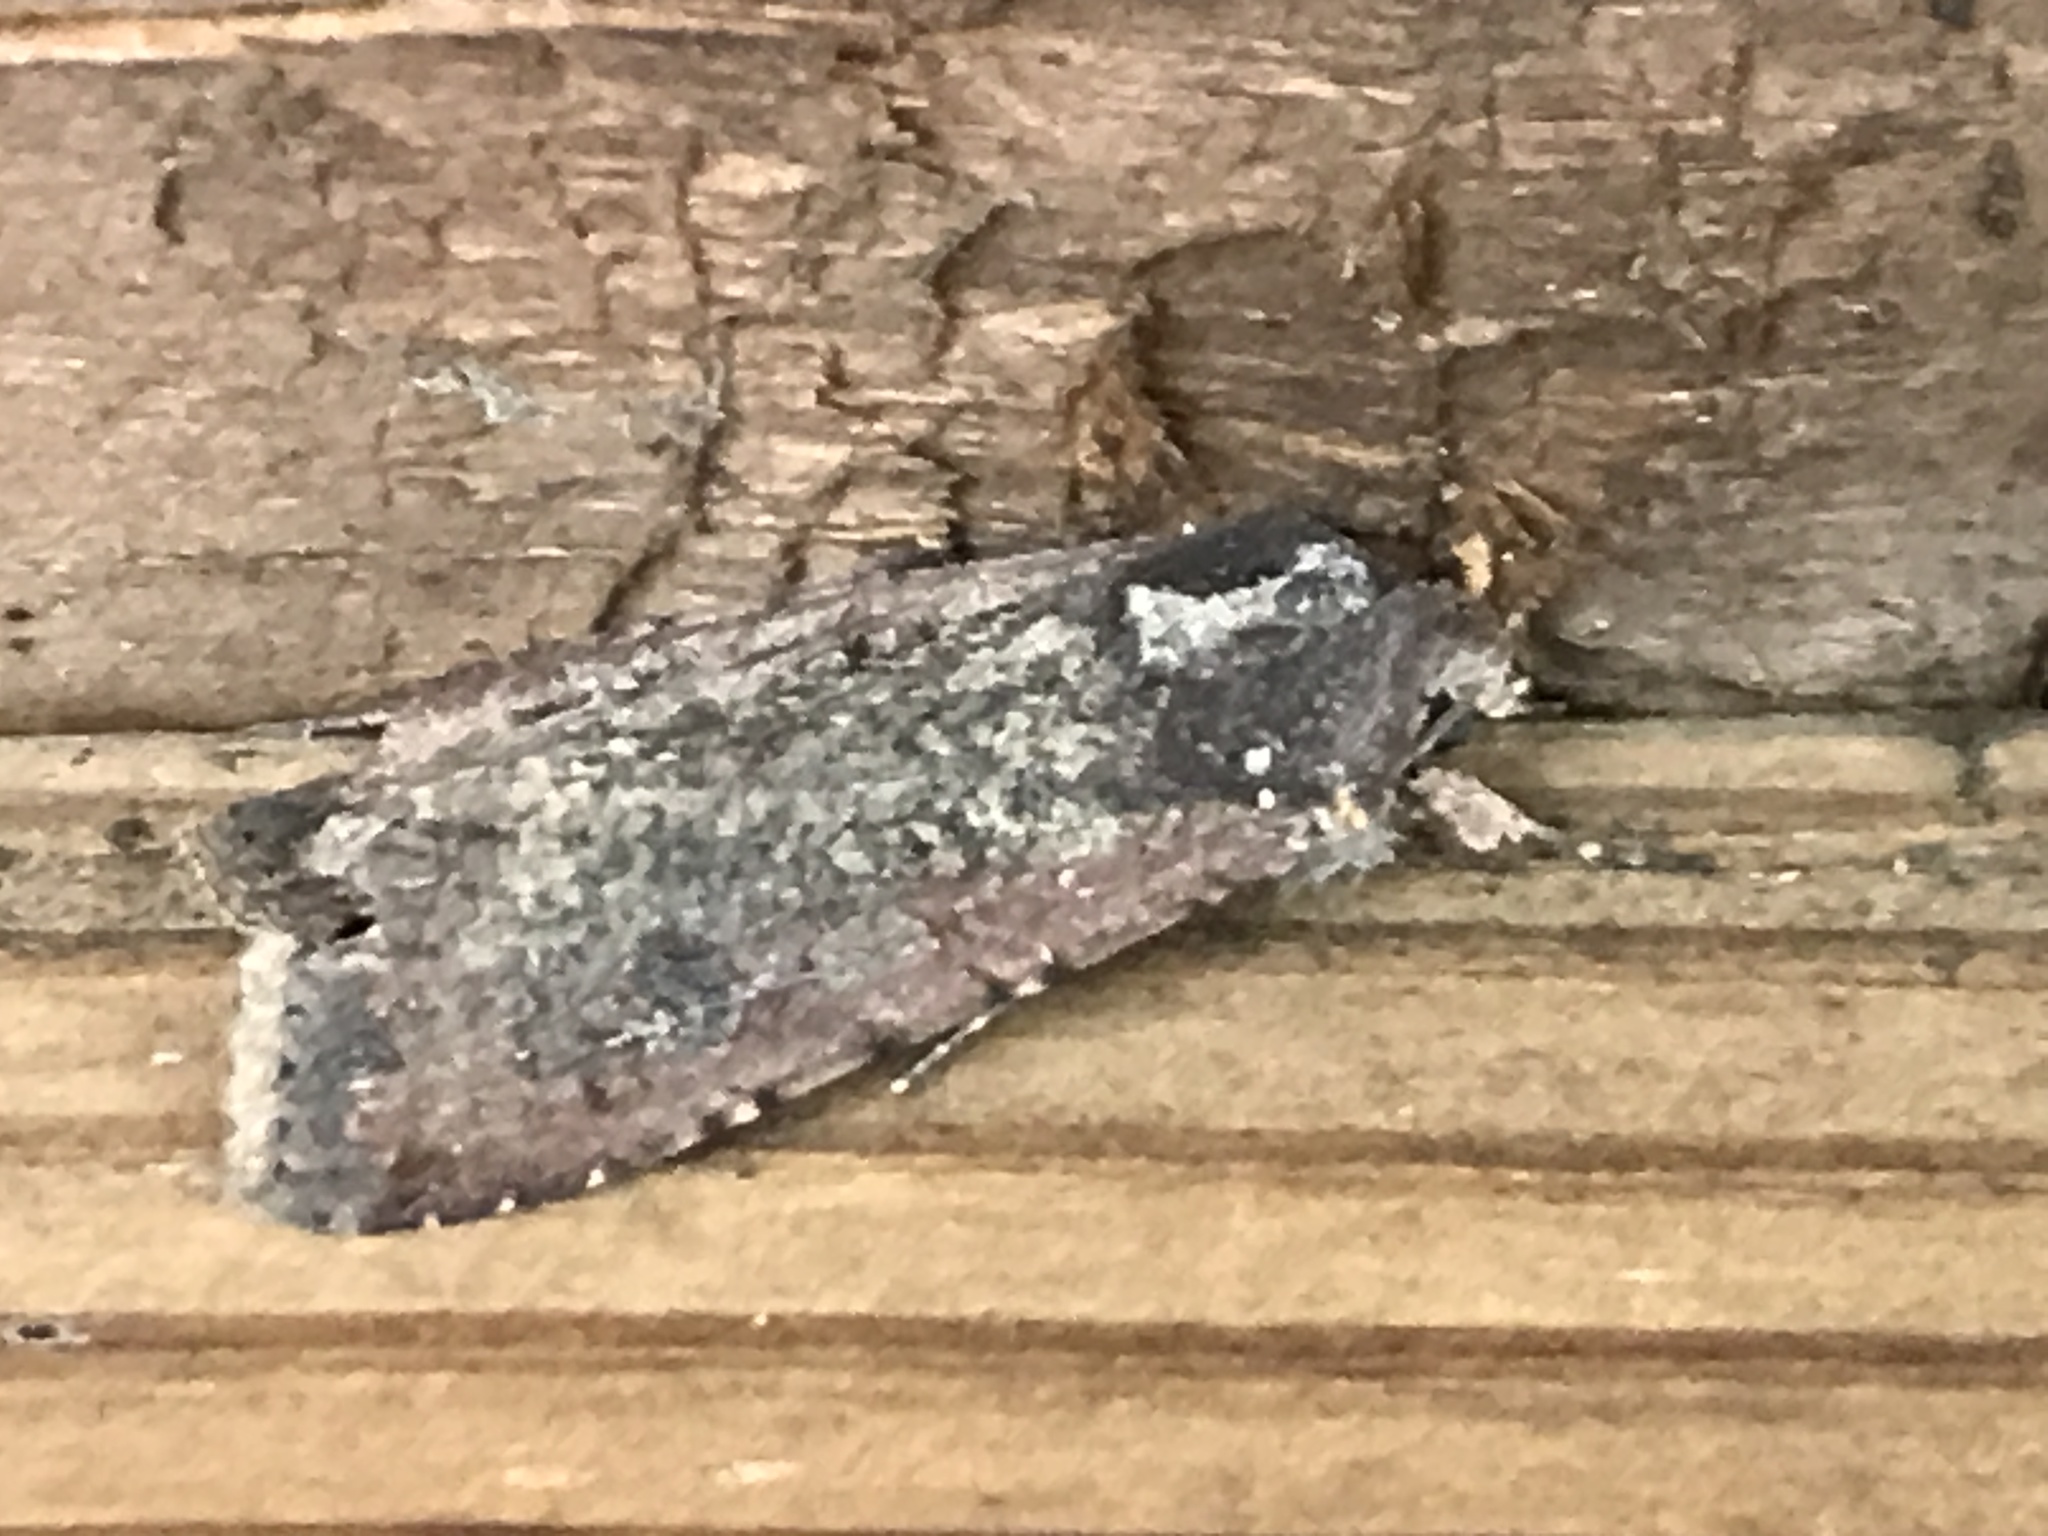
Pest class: cutworms